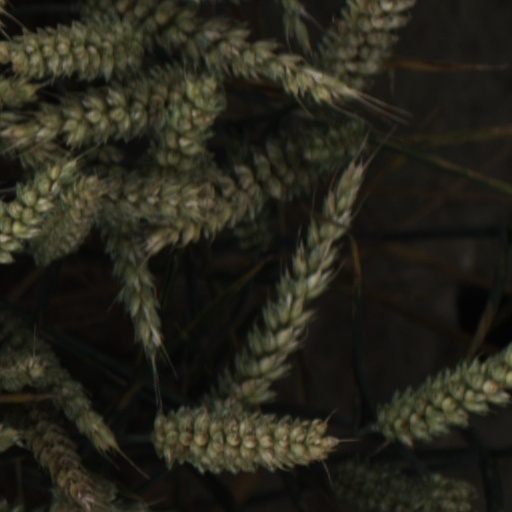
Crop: wheat